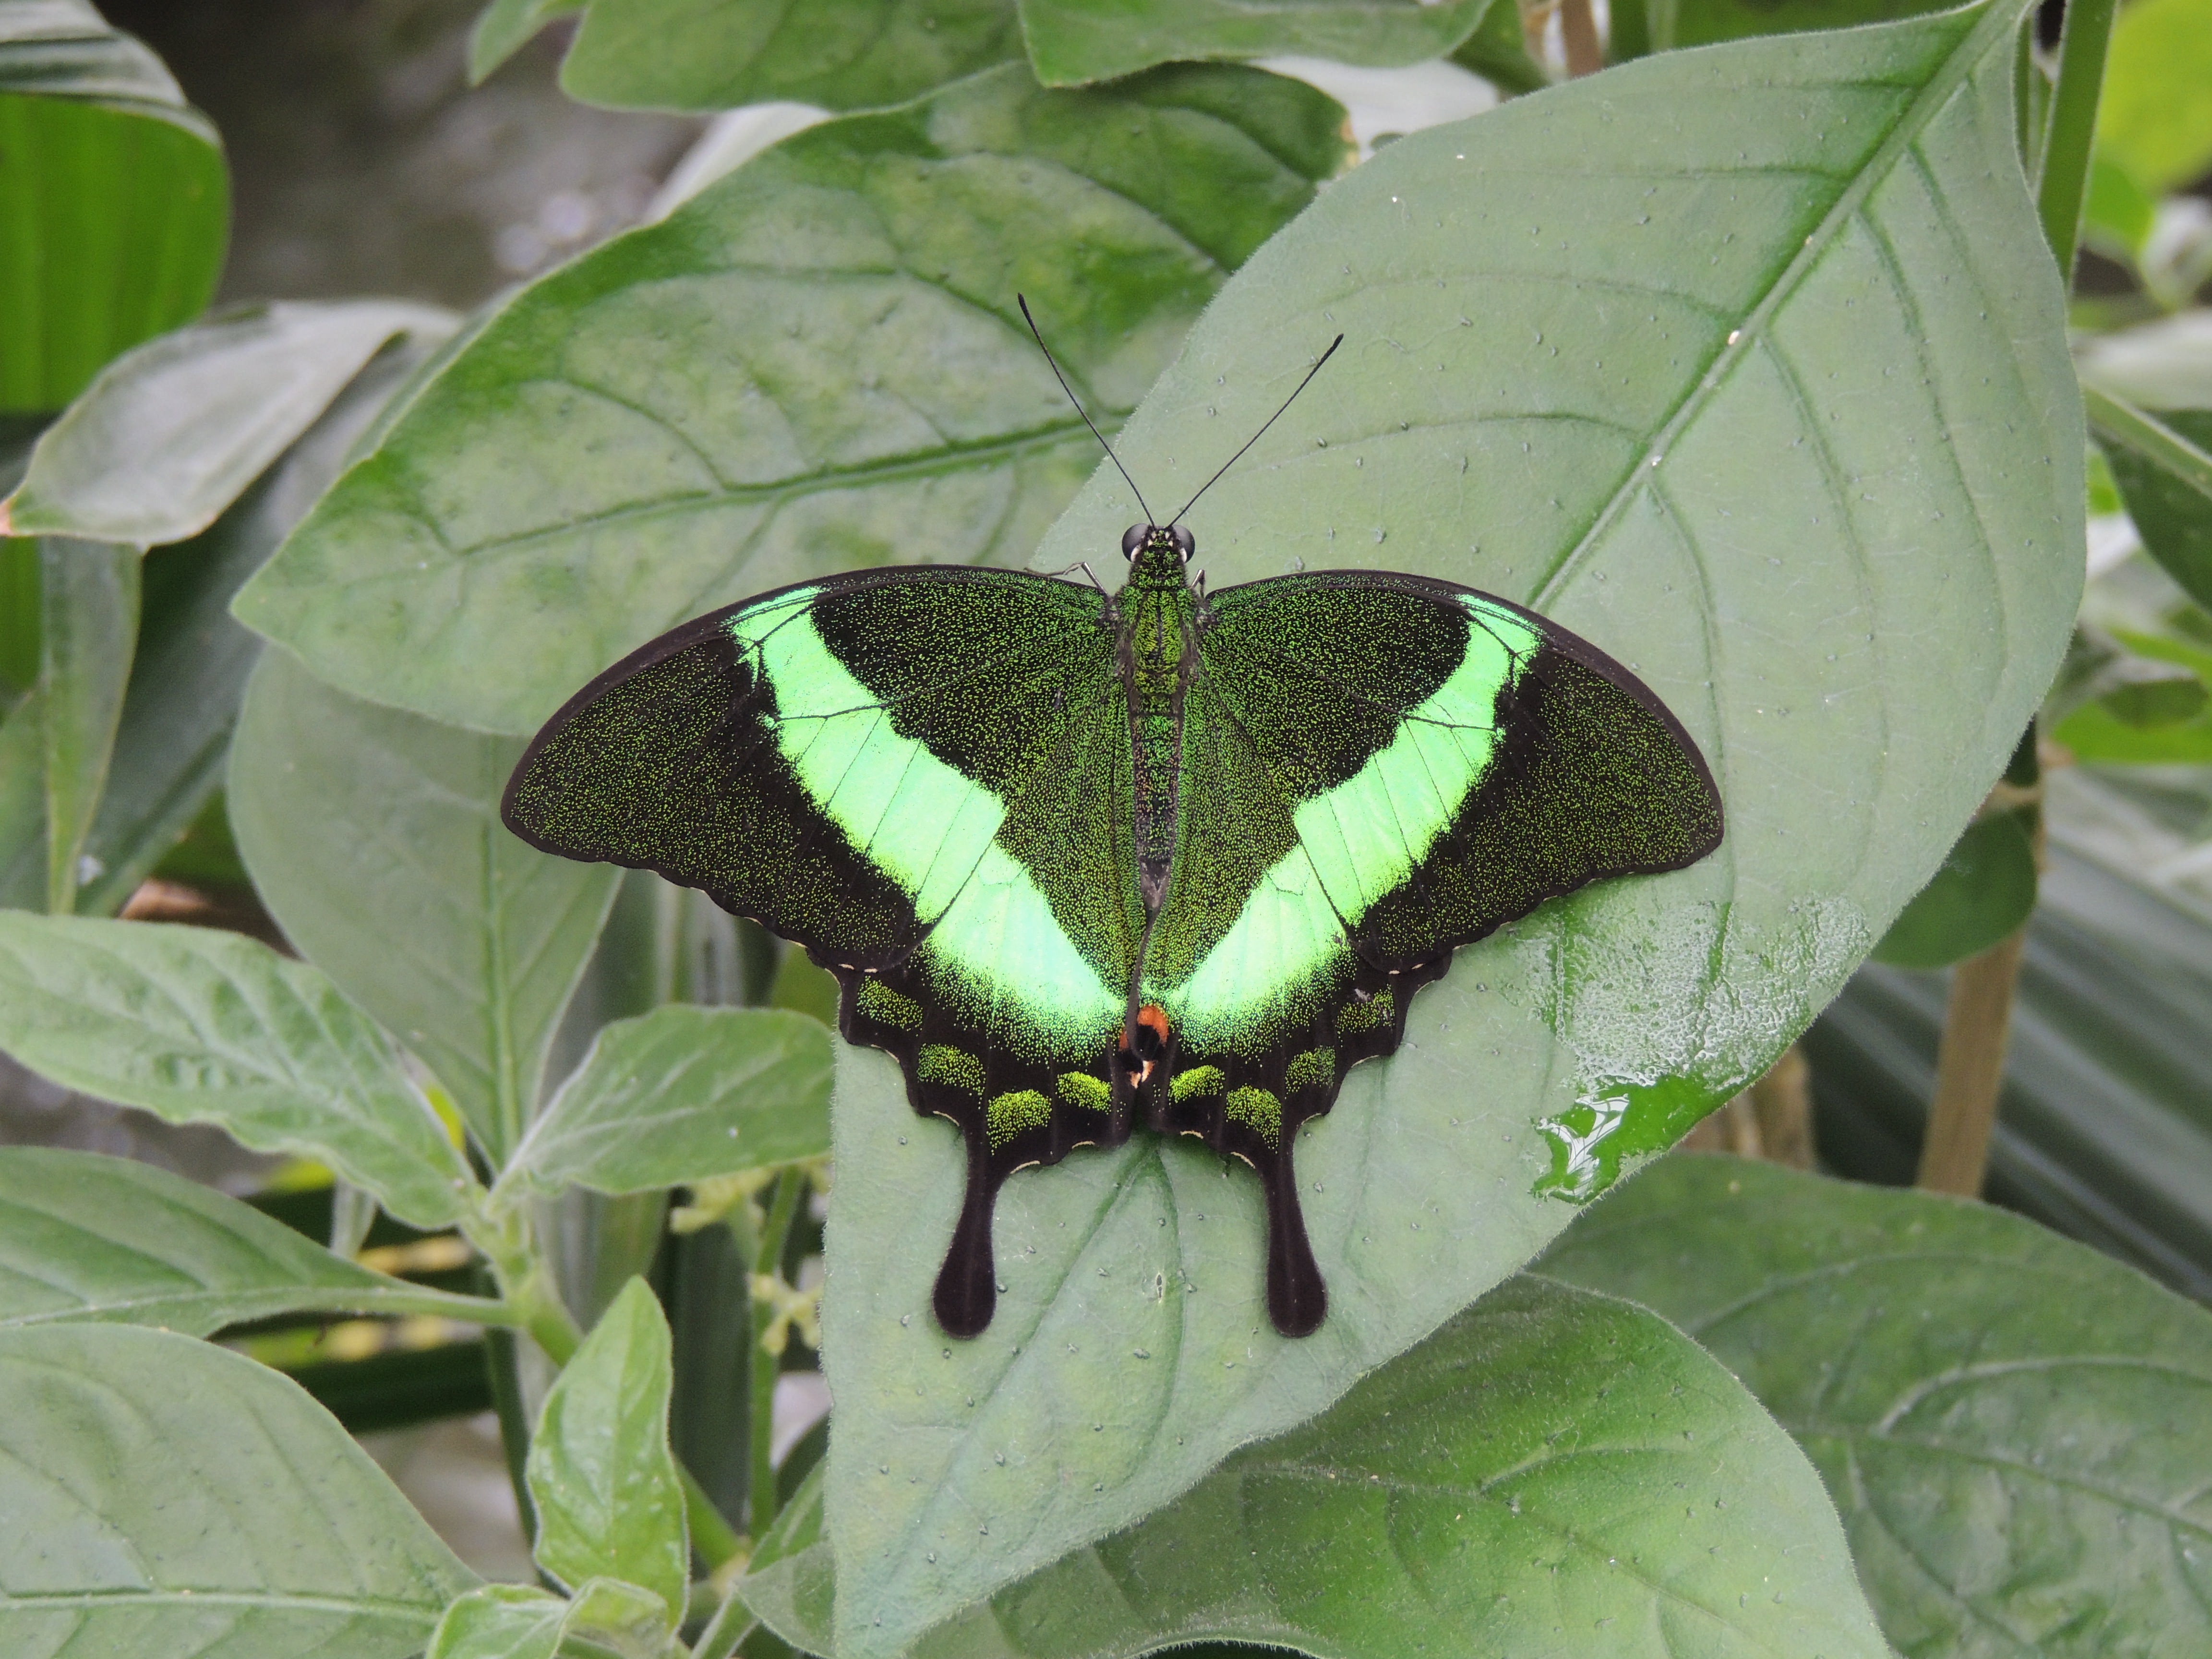
wing, leaf, flower, animal, green, insect, macro, botany, moth, butterfly, fauna, invertebrate, shimmer, arthropod, pollinator, moths and butterflies, bombycidae